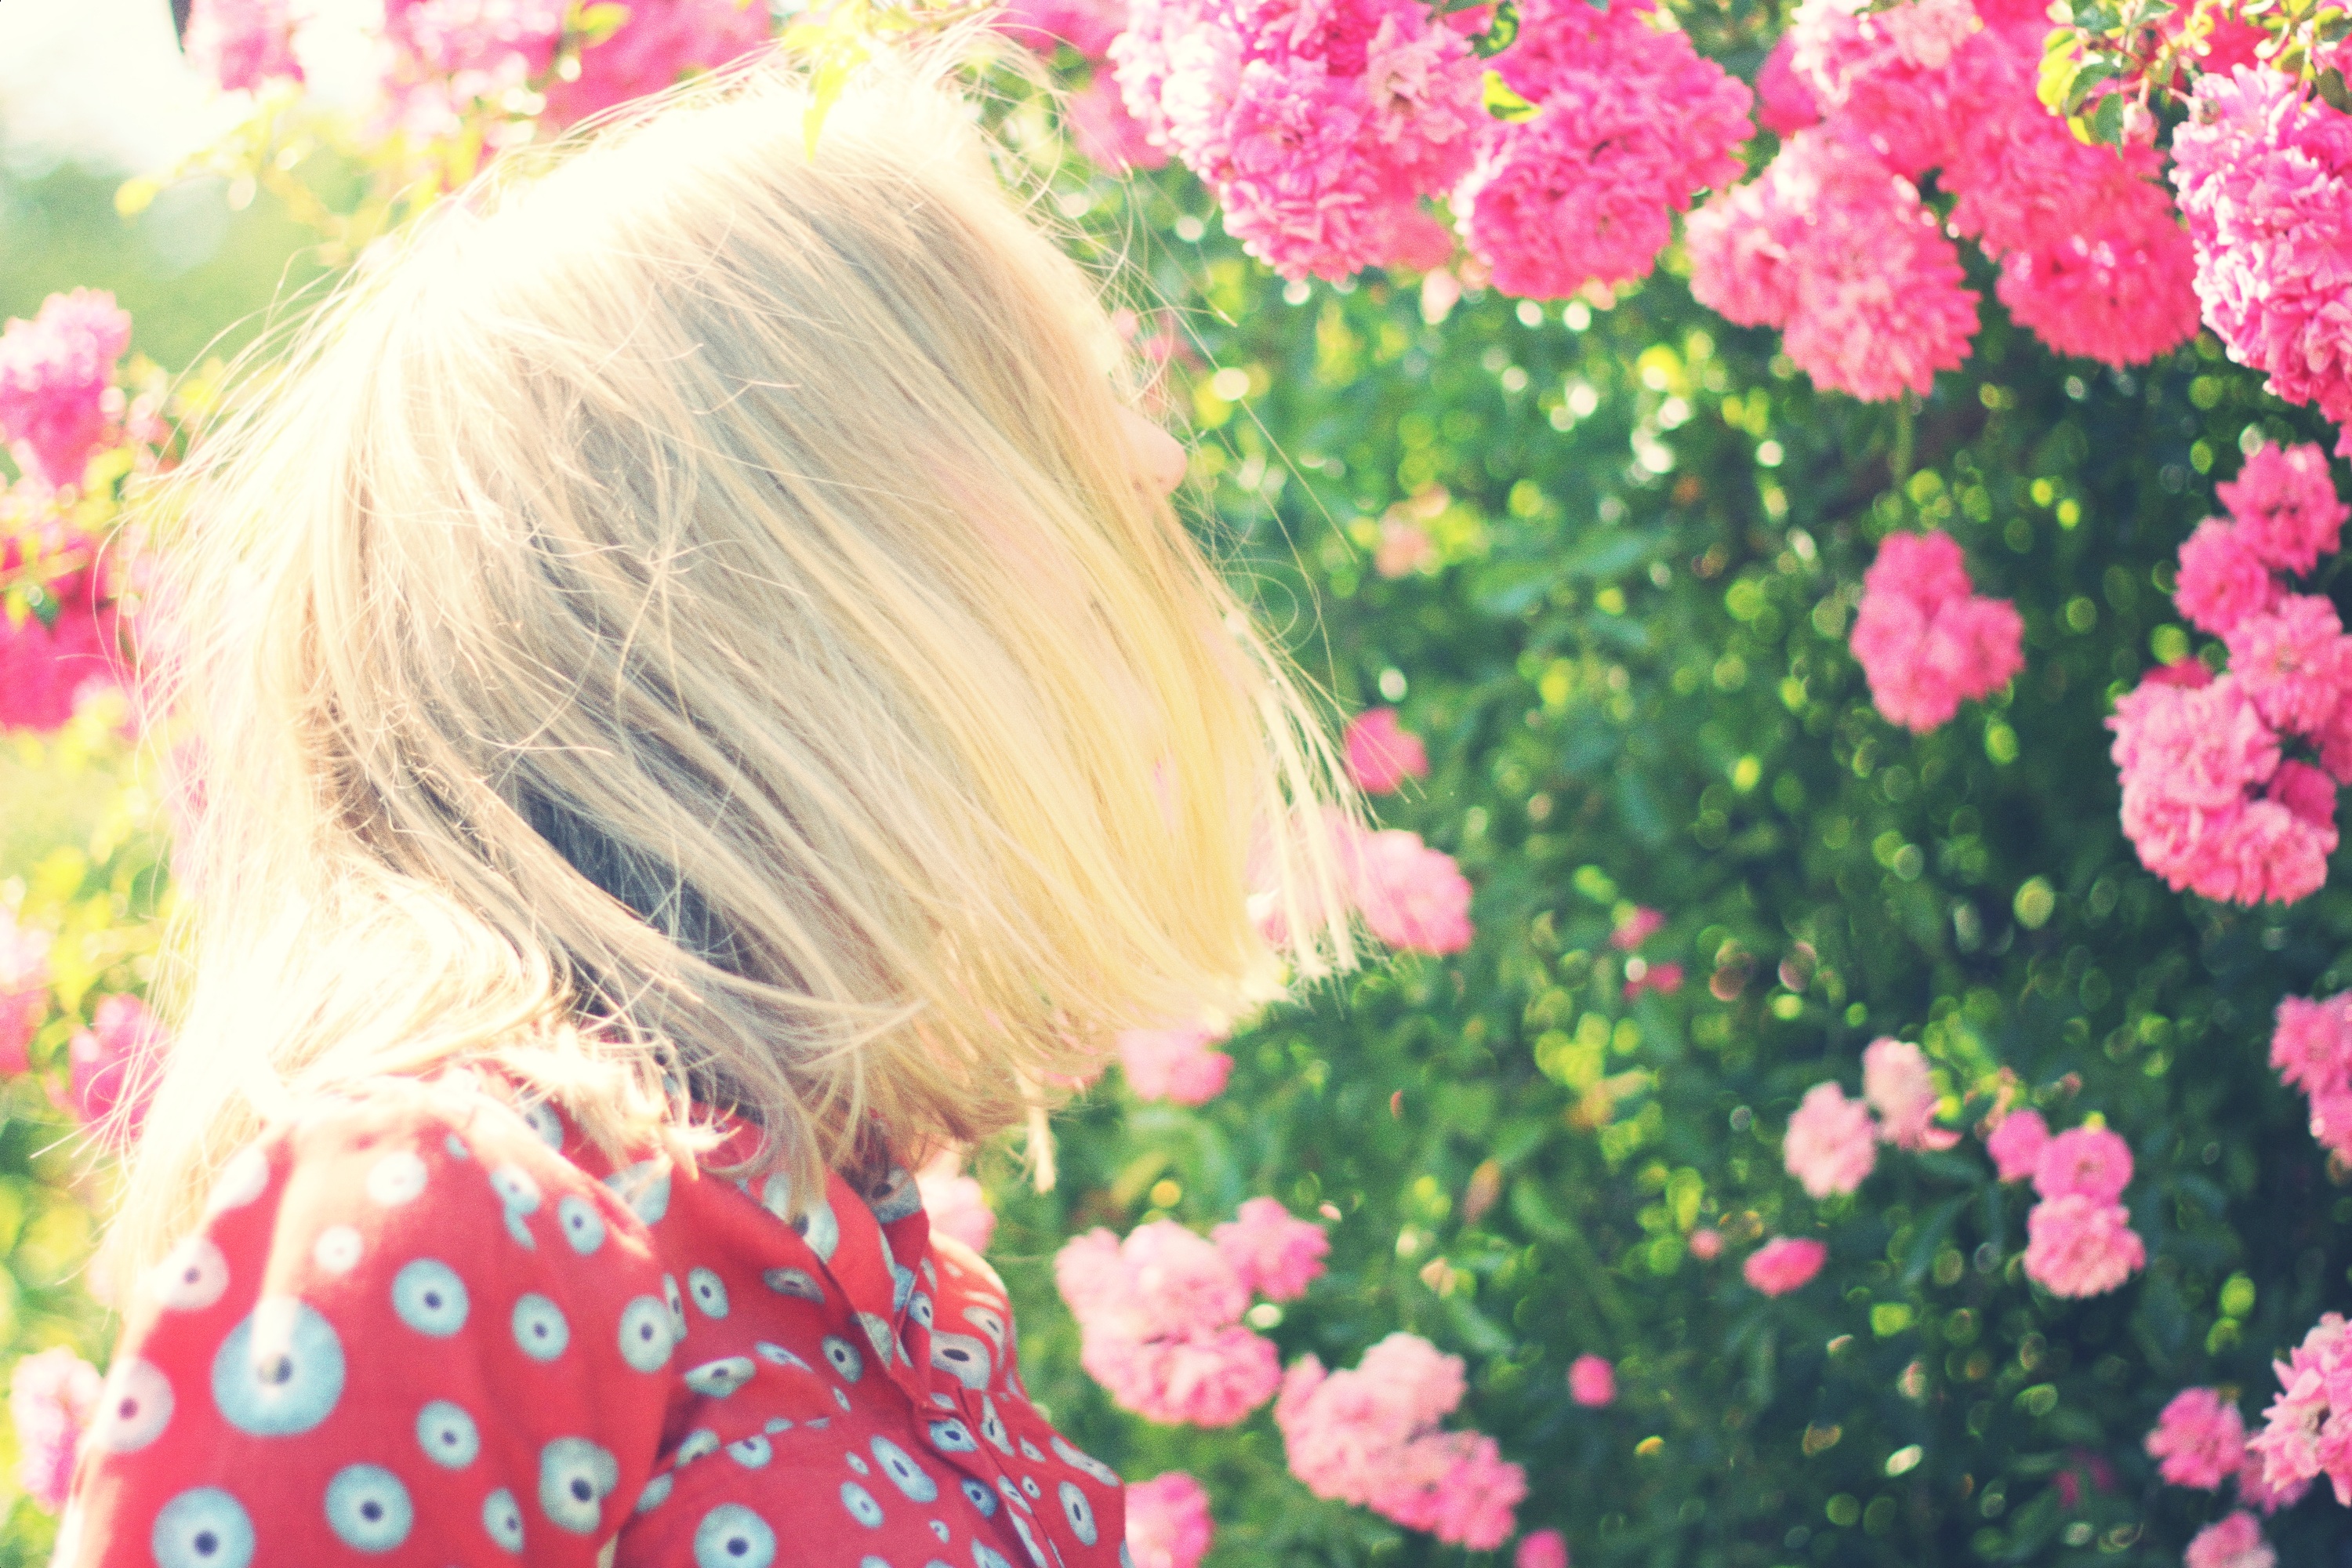
grass, blossom, plant, flower, petal, spring, red, color, pink, flora, floristry, flowering plant, flower bouquet, land plant